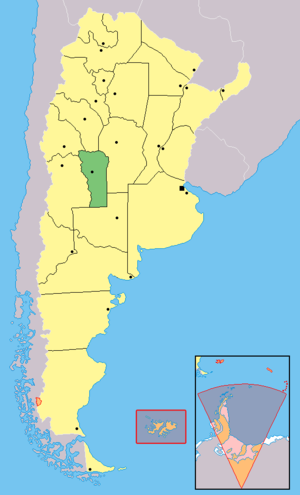
Le département de Junín est une des 9 subdivisions de la province de San Luis, en Argentine. Son chef-lieu est la ville de Santa Rosa de Conlara.
Le département d'Ayacucho est une des 9 subdivisions de la province de San Luis, en Argentine. Son chef-lieu est la ville de San Francisco del Monte de Oro.
Le département de La Capital est une des neuf subdivisions de la province de San Luis, en Argentine. Son chef-lieu est la ville de San Luis.